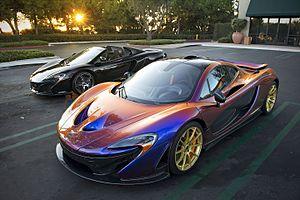
La McLaren P1 est la première voiture de sport hybride du constructeur automobile britannique McLaren, mais aussi dans le monde. Elle est présentée au Salon international de l'automobile de Genève 2013 et sera fabriquée en 375 exemplaires.